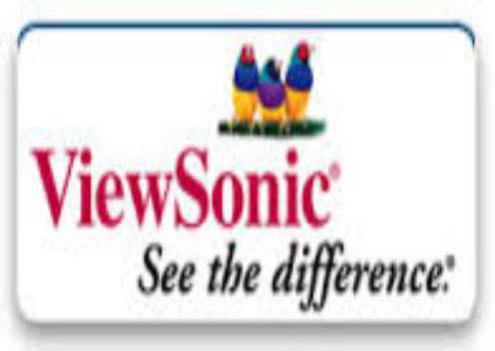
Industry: Electronic